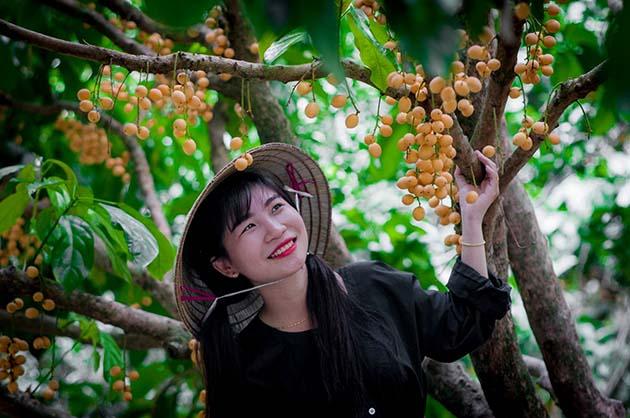
cô gái đội nón lá đang mỉm cười bên cạnh một chùm trái cây